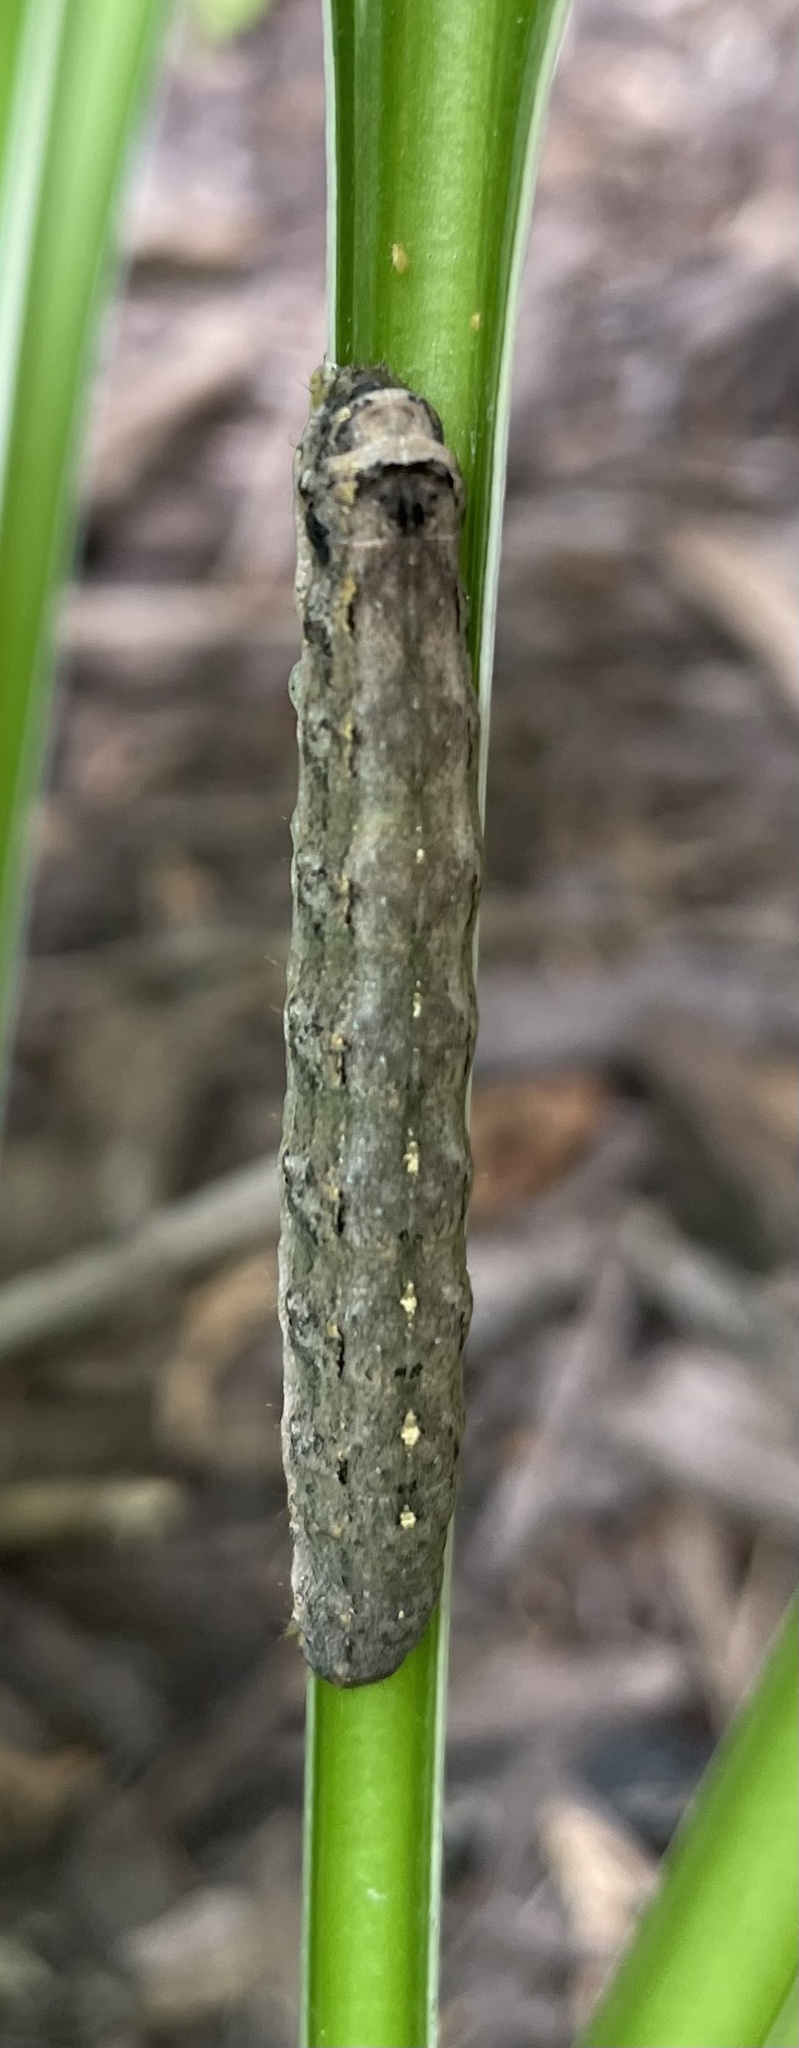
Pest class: cutworms